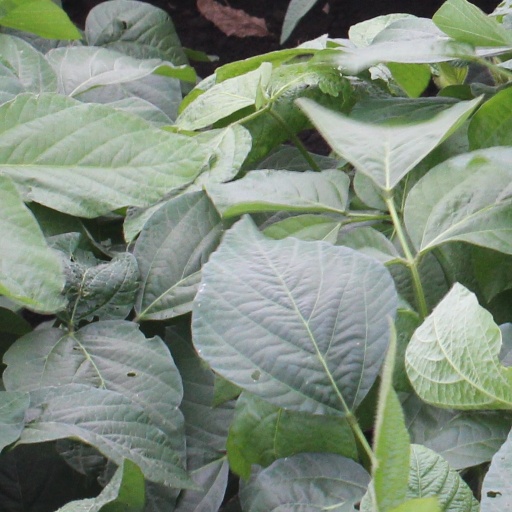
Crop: soybean